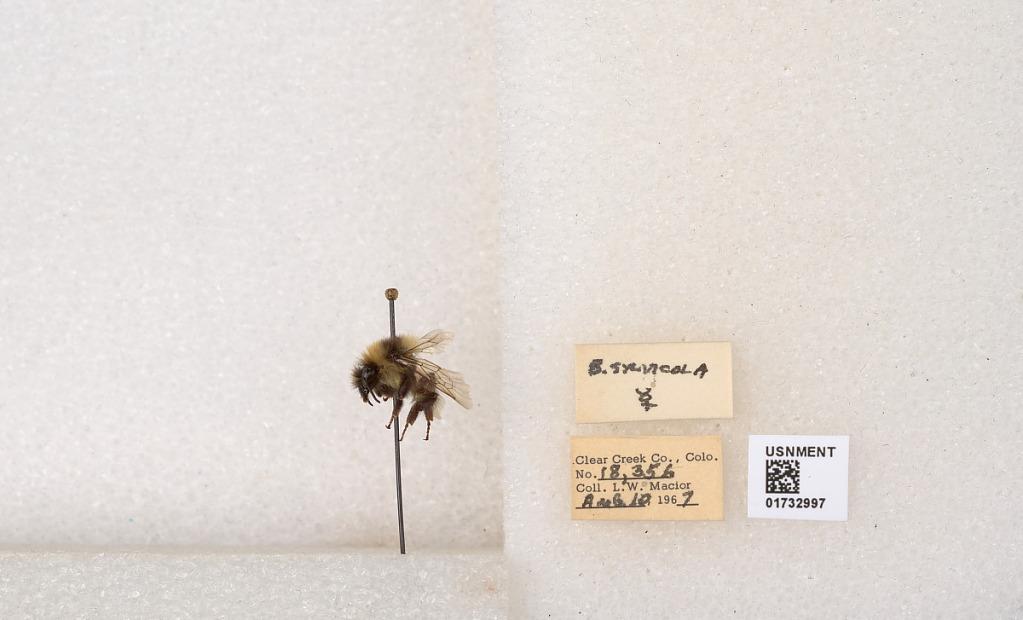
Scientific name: Bombus (Pyrobombus) sylvicola Kirby
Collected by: L. Macior
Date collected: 1967-8-10
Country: United States
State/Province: Colorado
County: Clear Creek
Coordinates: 39.6891, -105.644